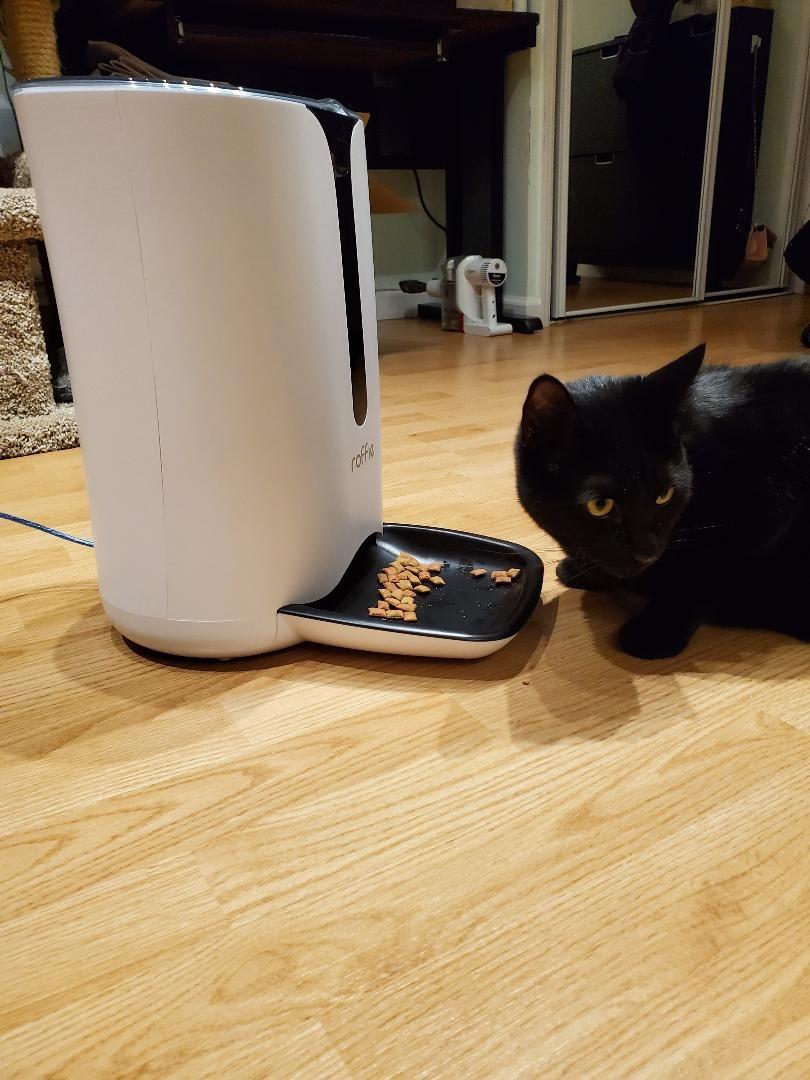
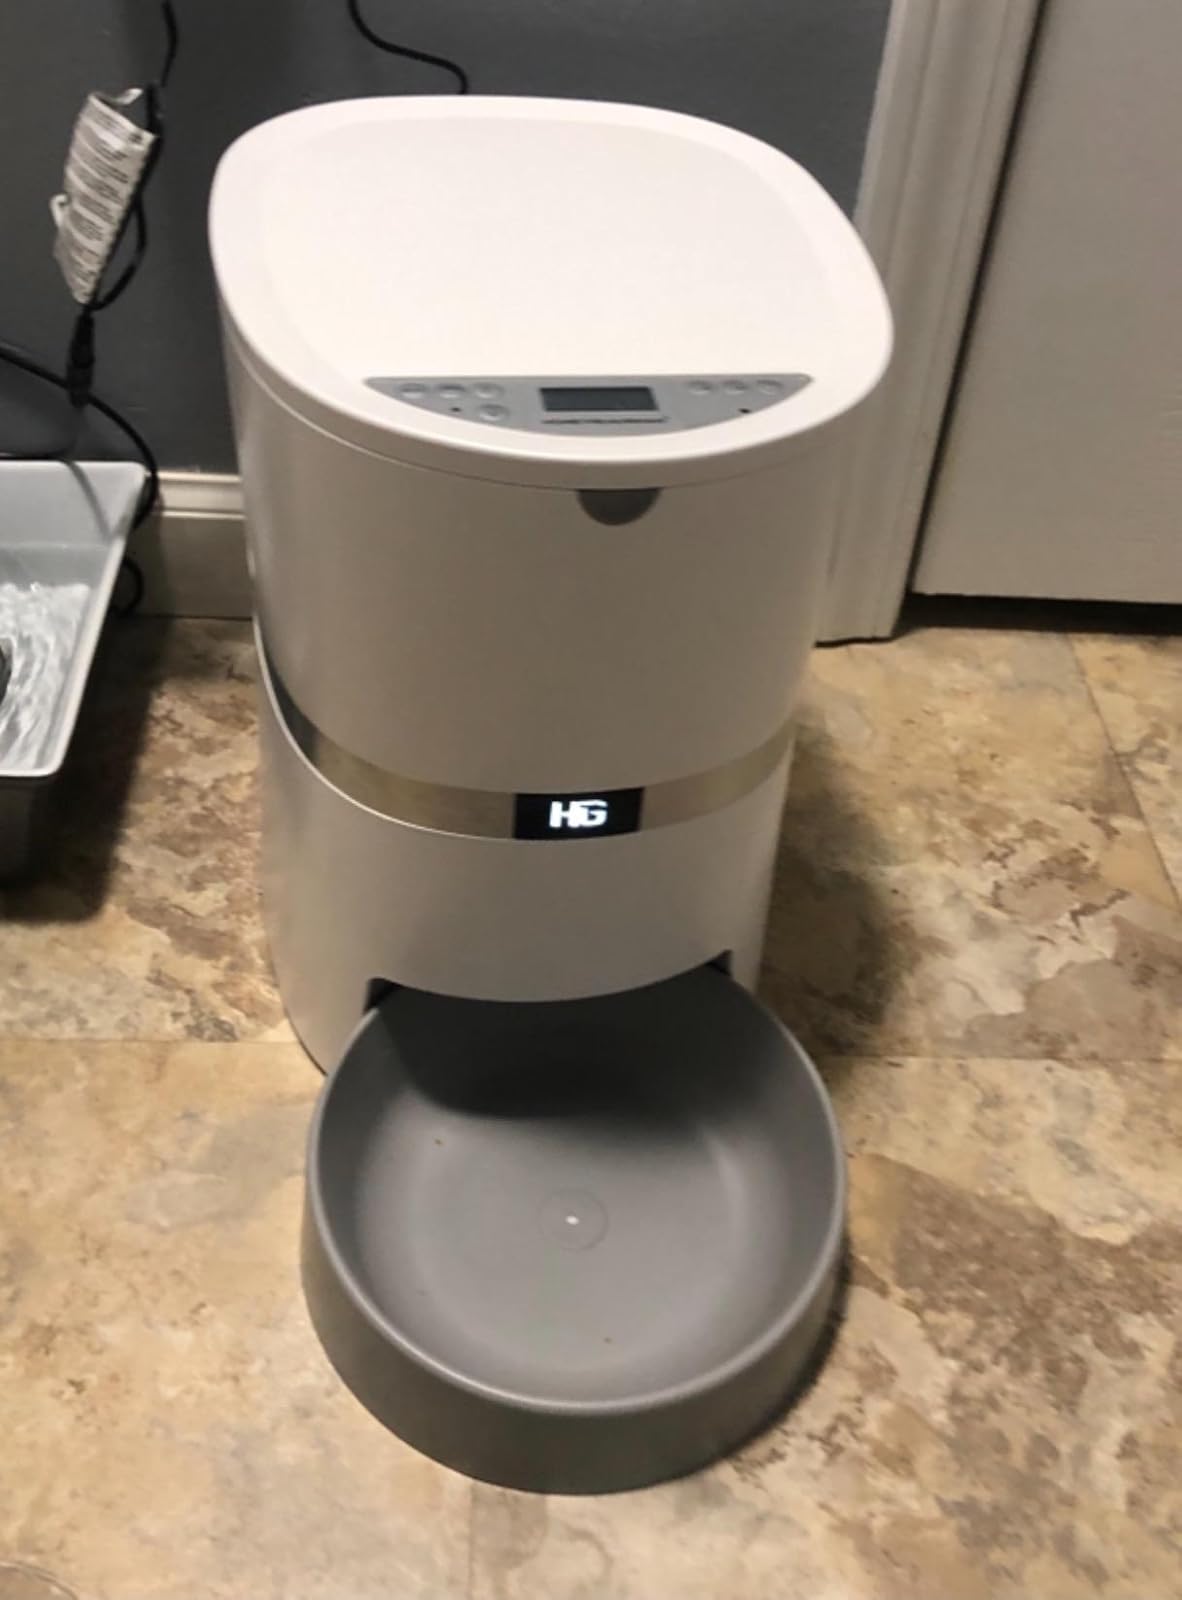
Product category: items_feeder
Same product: no